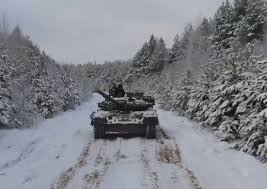
Label: T-80